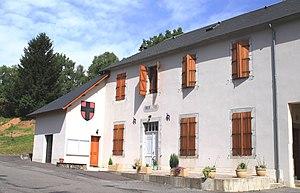
Mairie d'Izaux (Hautes-Pyrénées)
Izaux est une commune française située dans le département des Hautes-Pyrénées, en région Occitanie.